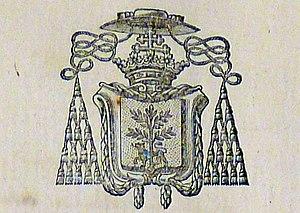
Blason de l'archevêque d'Arles Jean-Marie du Lau (sur le document référencé GG117 des archives municipales d'Arles)
Cet article présente les différents archevêques d'Arles depuis les origines antiques de l'archidiocèse d'Arles jusqu'à sa suppression à la Révolution le 12 juillet 1790.
Jean-Marie du Lau, né le 30 octobre 1738 au château de la Côte à Biras, province de Guyenne et assassiné le 2 septembre 1792 à Paris, dans la prison des Carmes, est le dernier archevêque métropolitain d’Arles, du 1ᵉʳ octobre 1775 au 12 juillet 1790, date à laquelle l’Assemblée constituante de 1789 décide la suppression de l'archidiocèse arlésien. Il est considéré comme bienheureux et martyr par l'Église catholique.